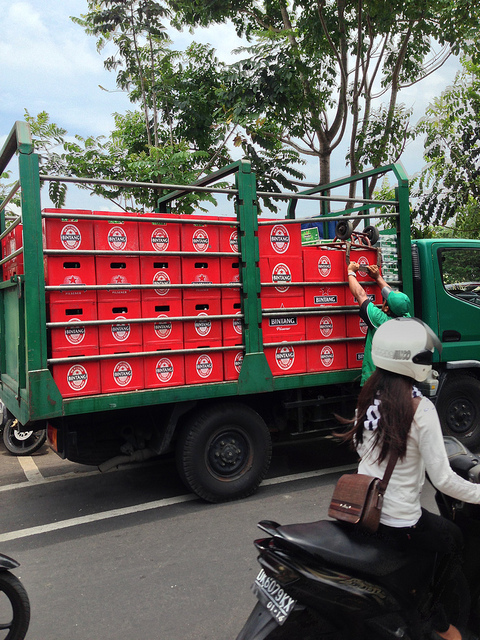
A person on a motorcycle is riding next to a truck.

A green truck loaded with many red boxes.

A worker prepares to unload a whole bunch of red boxes off his truck

A woman riding a motor bike beside a truck.